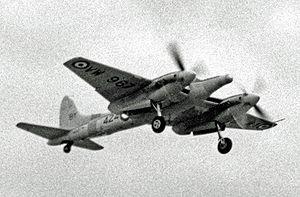
Le De Havilland DH.103 Hornet était un avion de chasse équipé de moteurs à pistons, basé sur les techniques de construction en bois mises au point avec le classique De Havilland DH.98 Mosquito. Mis en service à la fin de la Seconde Guerre mondiale le Hornet a équipé, après la guerre, les unités de chasseurs de jour britanniques du Fighter Command de la RAF. Ensuite il a été utilisé avec succès comme avion d'attaque air–sol dans le cadre de l'insurrection communiste malaise. Le Sea Hornet est une déclinaison destinée à l'aéronavale.